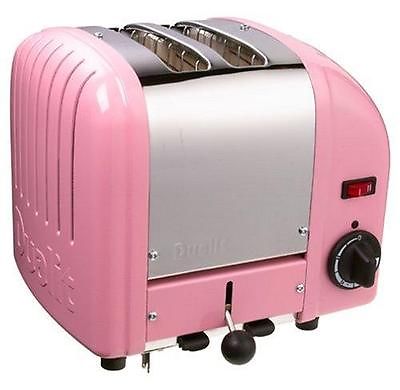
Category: toaster